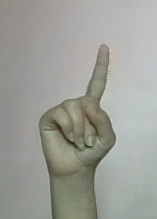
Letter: bb